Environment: real
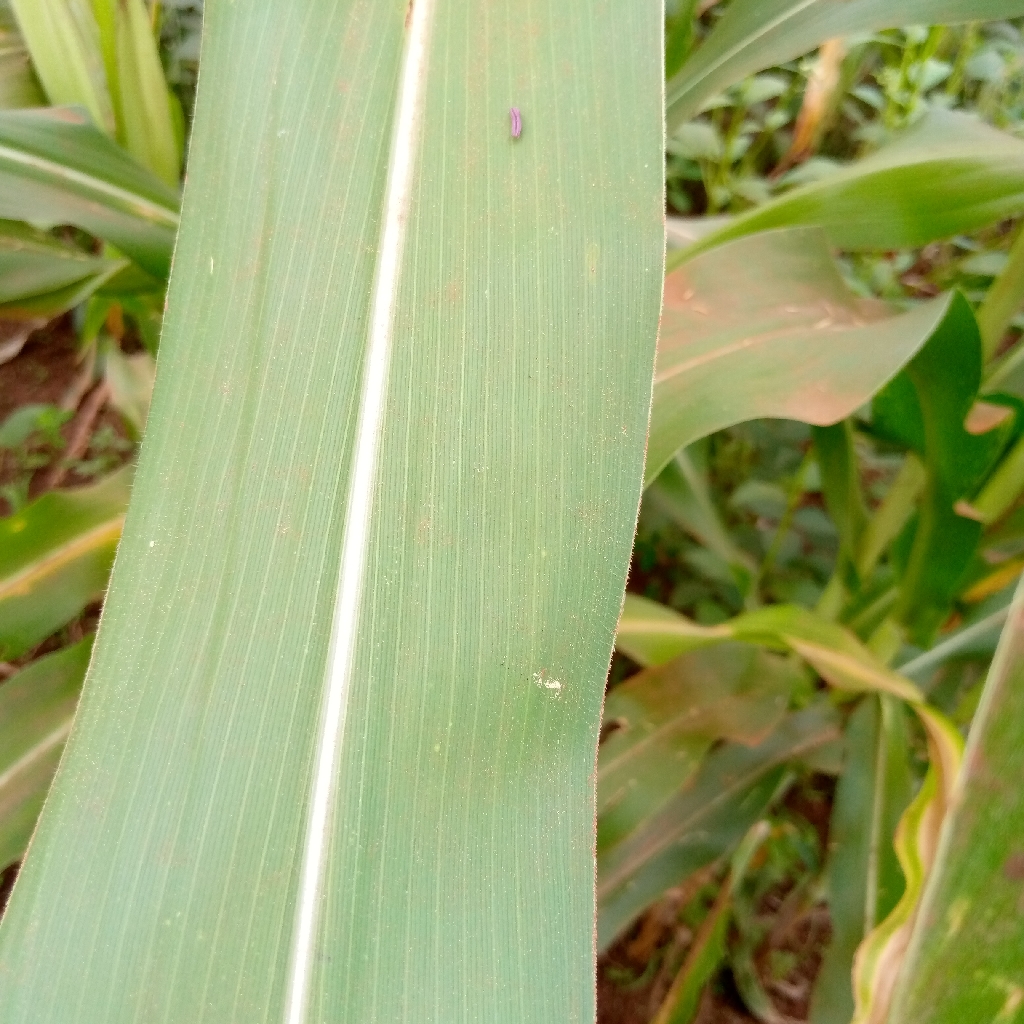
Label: healthy